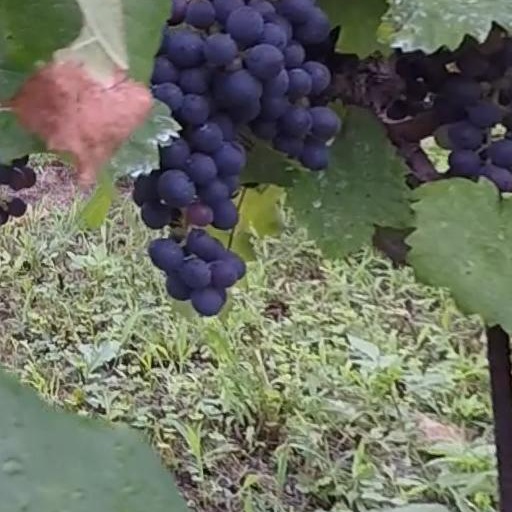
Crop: grape